Nathan Frye House

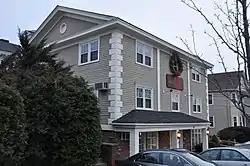

The Nathan Frye House is a historic house in Andover, Massachusetts. The large mansion was built in 1851-52 for Nathan Frye, who had recently (1849) become president of the Marland Mill Company, one of Andover's major textile firms. It features grand Italianate details, including bracketed eaves, corner quoins, and pedimented gables. The building and its associated carriage house have been extensively altered for commercial purposes in the late 20th century, but much of the architectural interest has been retained.